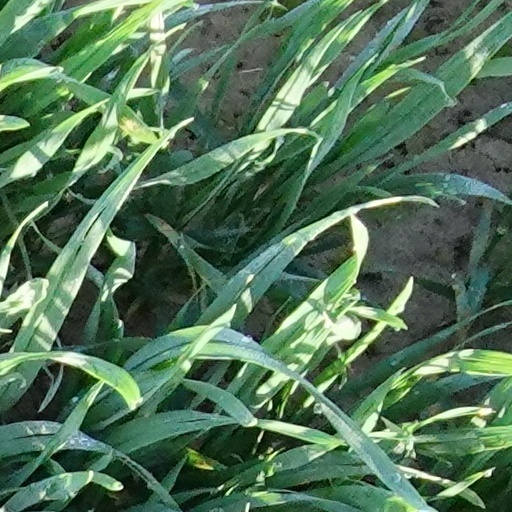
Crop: wheat